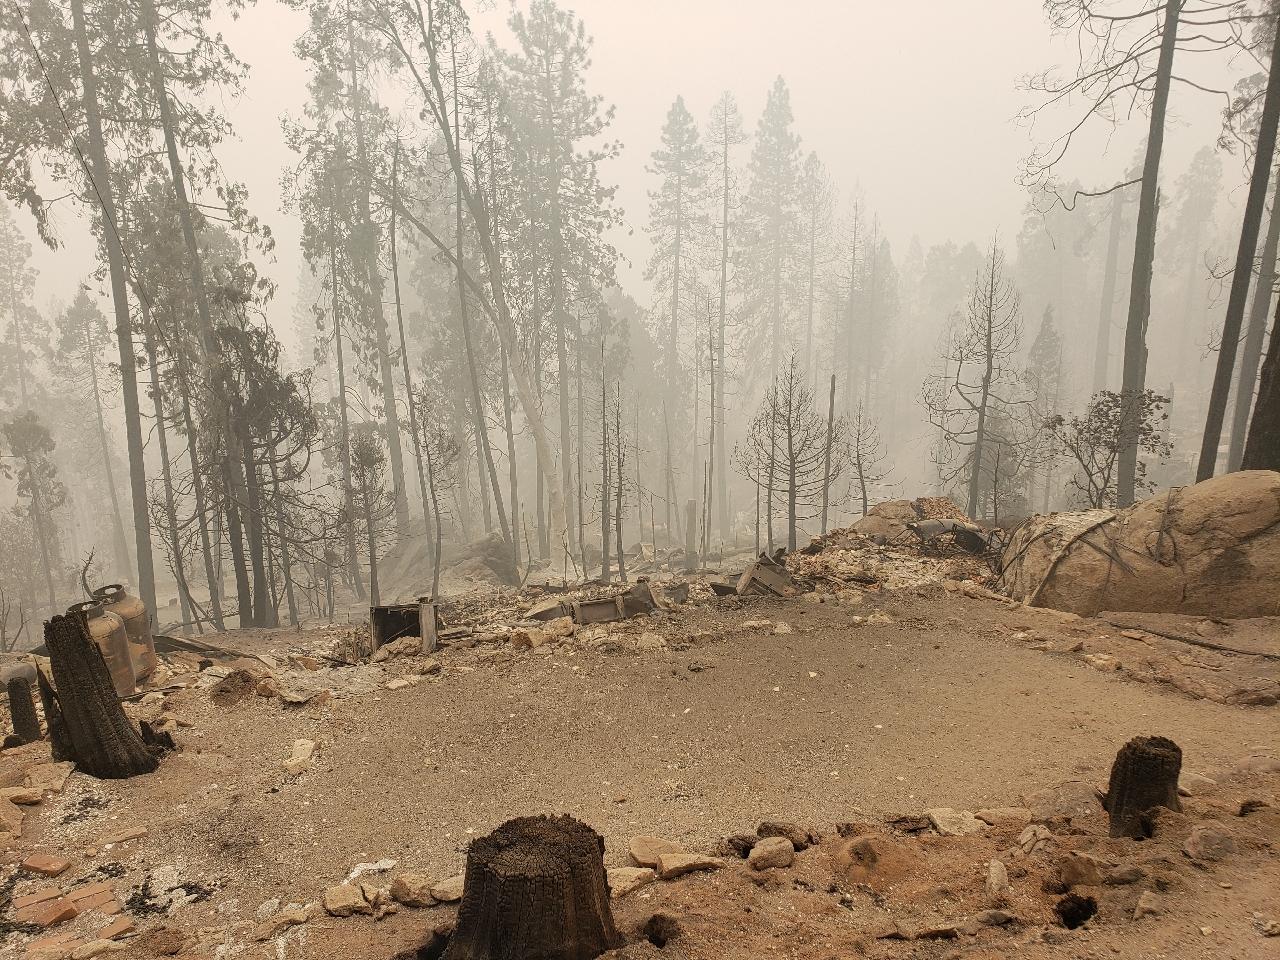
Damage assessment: destroyed